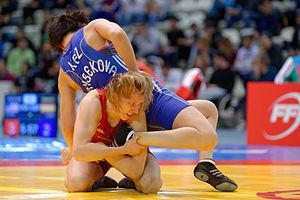
L'Azerbaïjanaise Yuliya Ratkevich (en rouge) affronte la Kirghize Aisuluu Tynybekova (en bleu) en quarts de finale de lutte féminine -58kg au Tournoi international Grand Paris Seine Ouest à Issy-les-Moulineaux le 8 février 2014.
Yuliya Ratkevich, née le 16 juillet 1985 à Minsk, est une lutteuse libre azerbaïdjanaise, auparavant biélorusse.